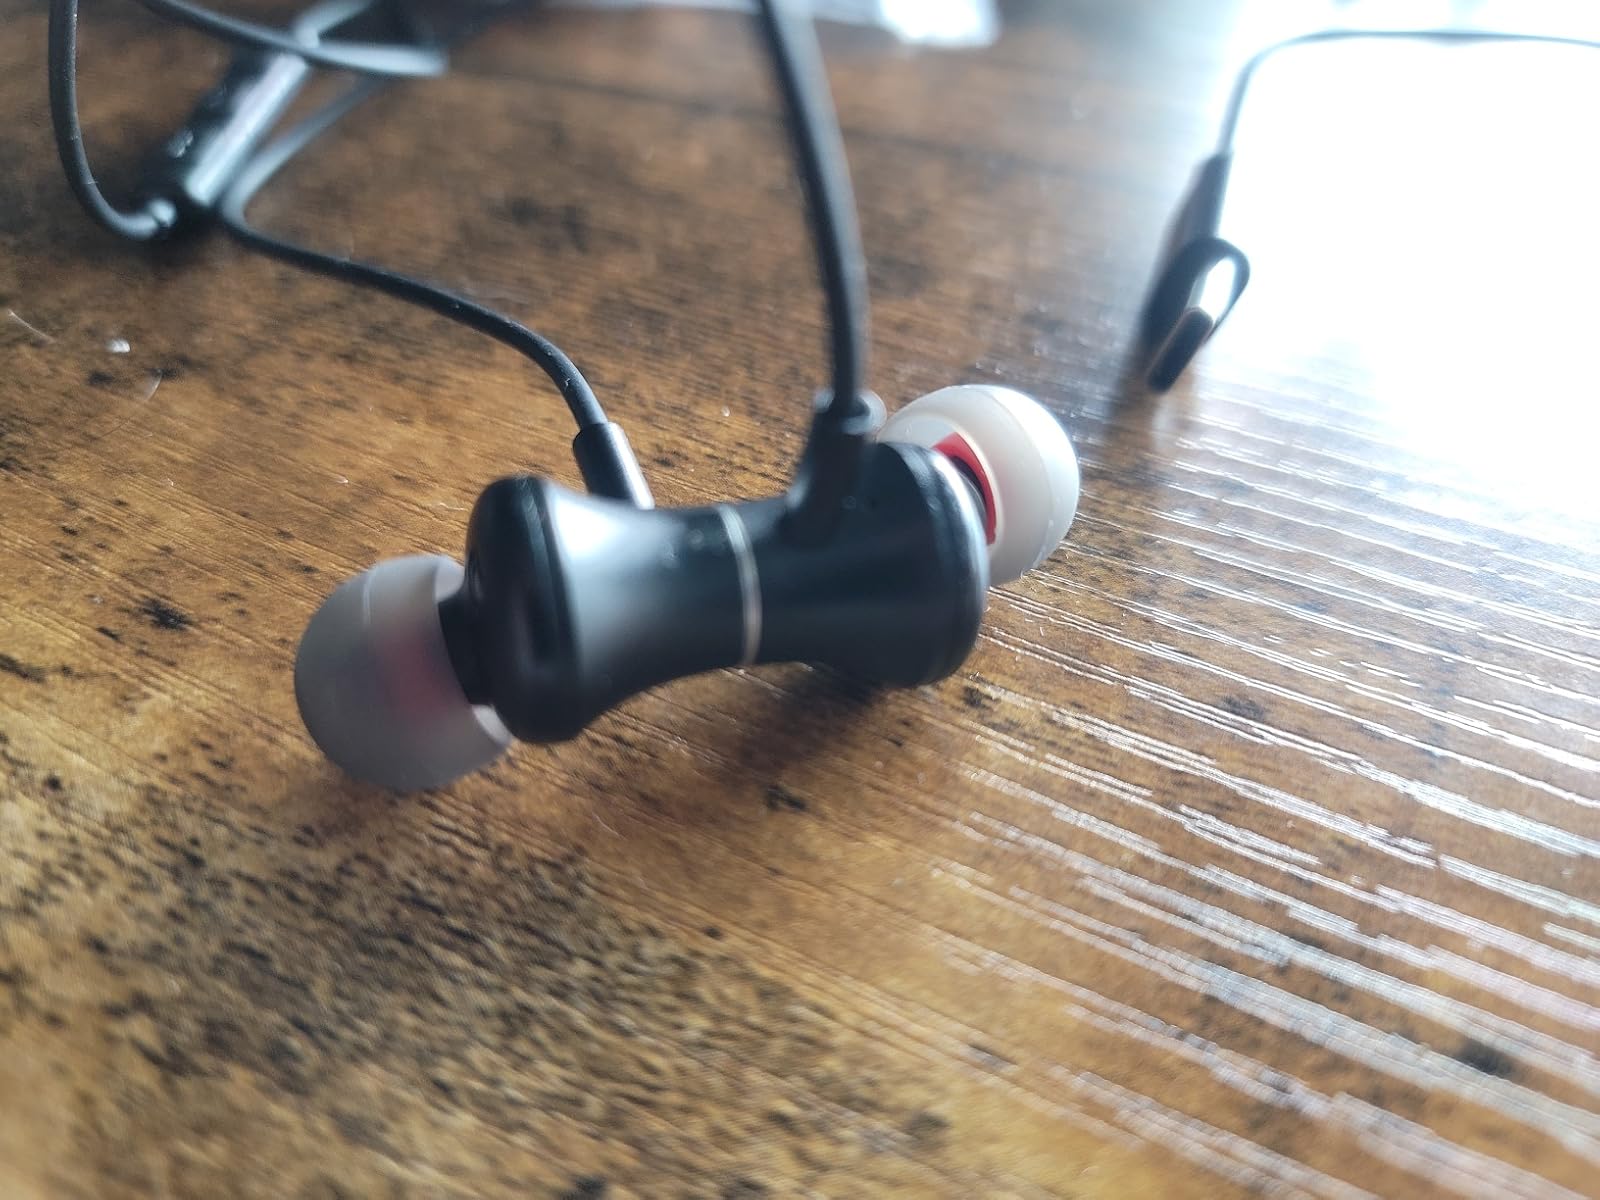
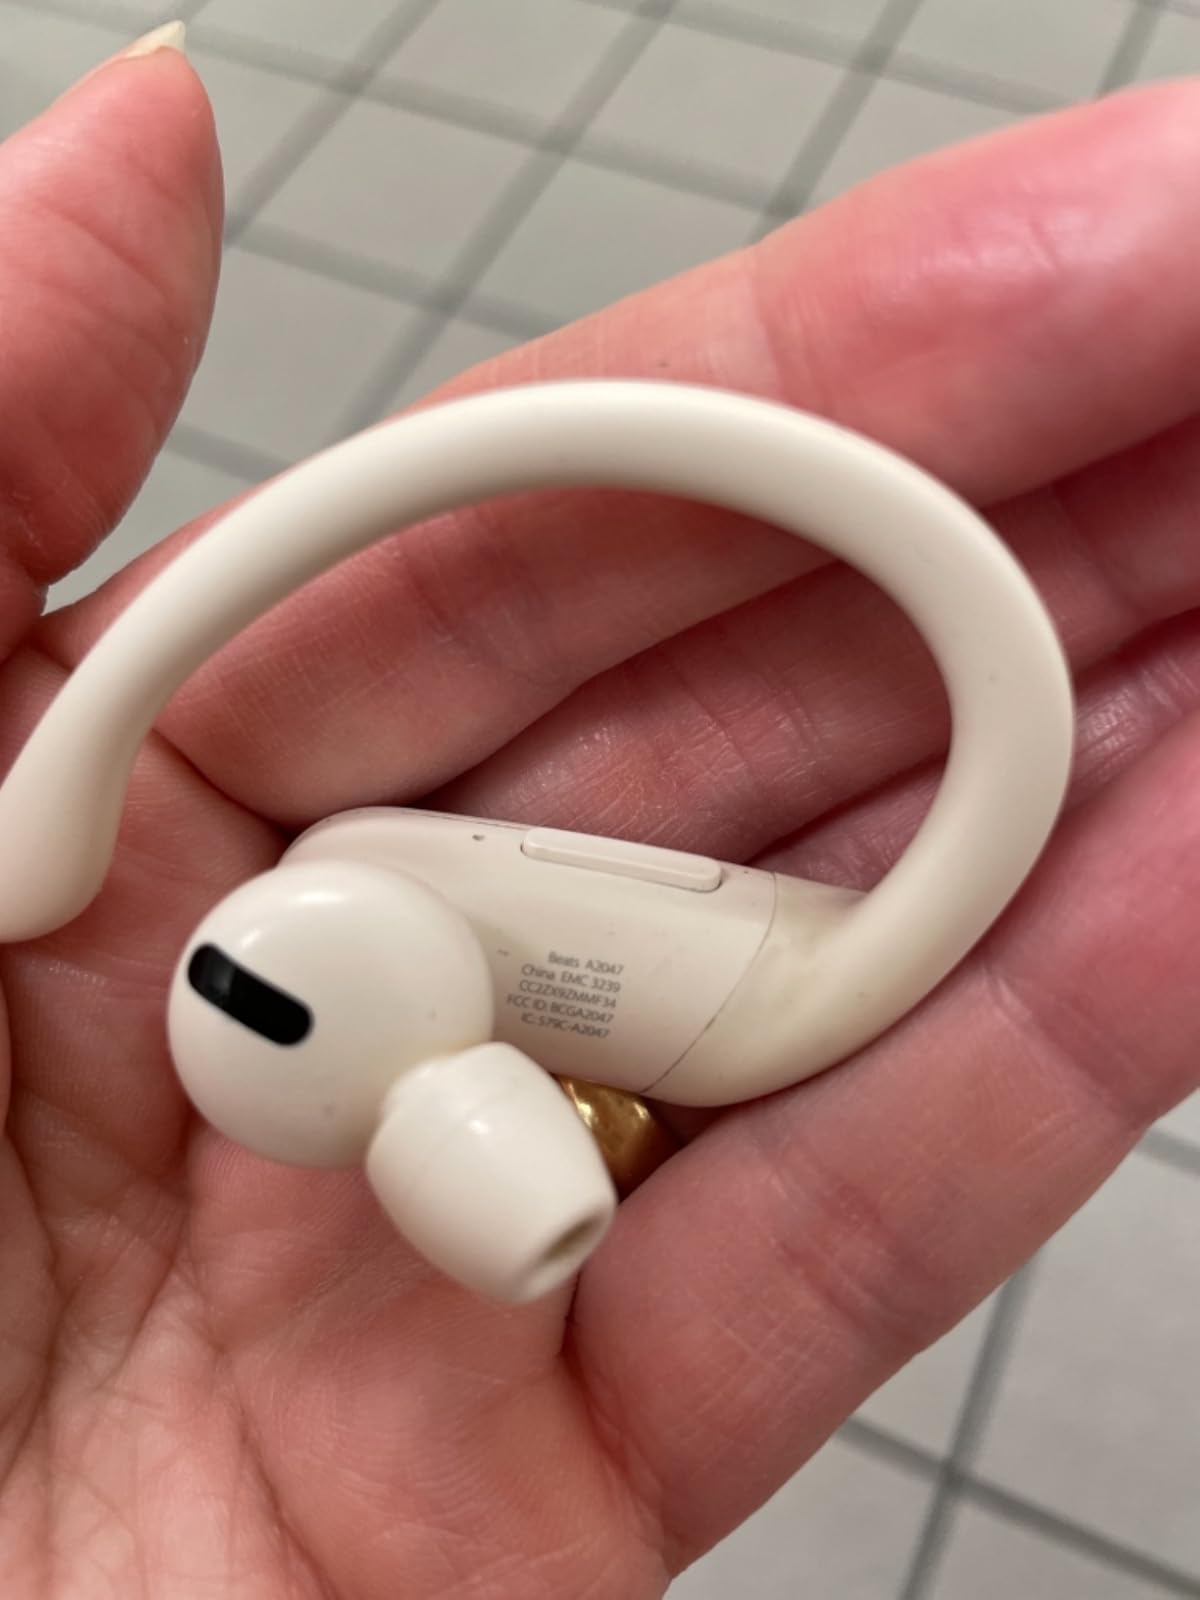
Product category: earbuds
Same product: no